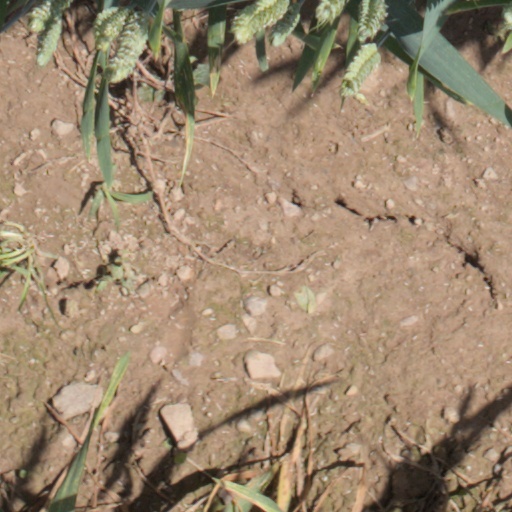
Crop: wheat